Teuvo Länsivuori

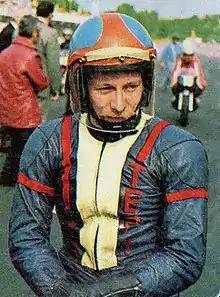
Teuvo Länsivuori in 1972

Teuvo Pentti "Tepi" Länsivuori (born 9 December 1945) is a Finnish former professional motorcycle road racer. He competed in the Grand Prix world championships from 1969 to 1978.